Nenad Marinković

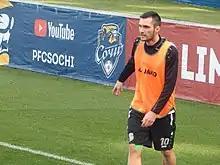
Marinković in 2019

Nenad Marinković (born 28 September 1988) is a Serbian retired professional footballer, who played as a winger.